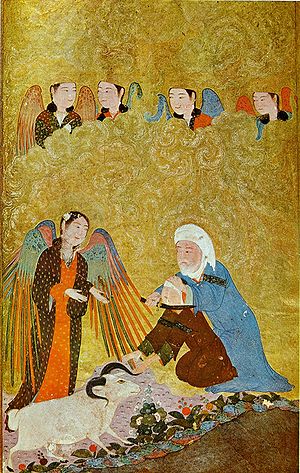
Eid ul-Adha
Ibrahims viser villighed til at ofre sin førstefødte søn Ishmael.
Eid ul-Adha er den islamiske eid-fest, der fejrer profeten Ibrahims villighed til at ofre sin førstefødte søn Ishmael.